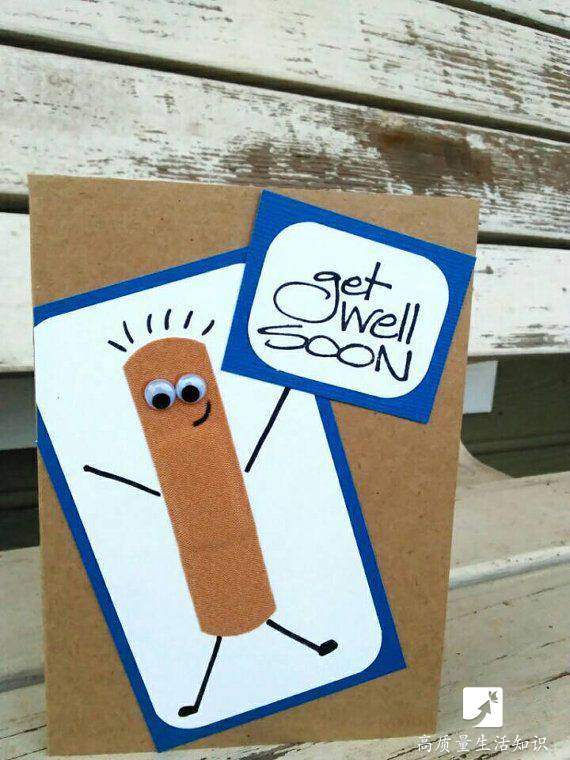
Label: trash